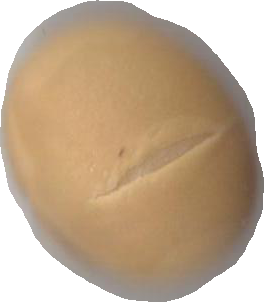
Variety: Grobogan